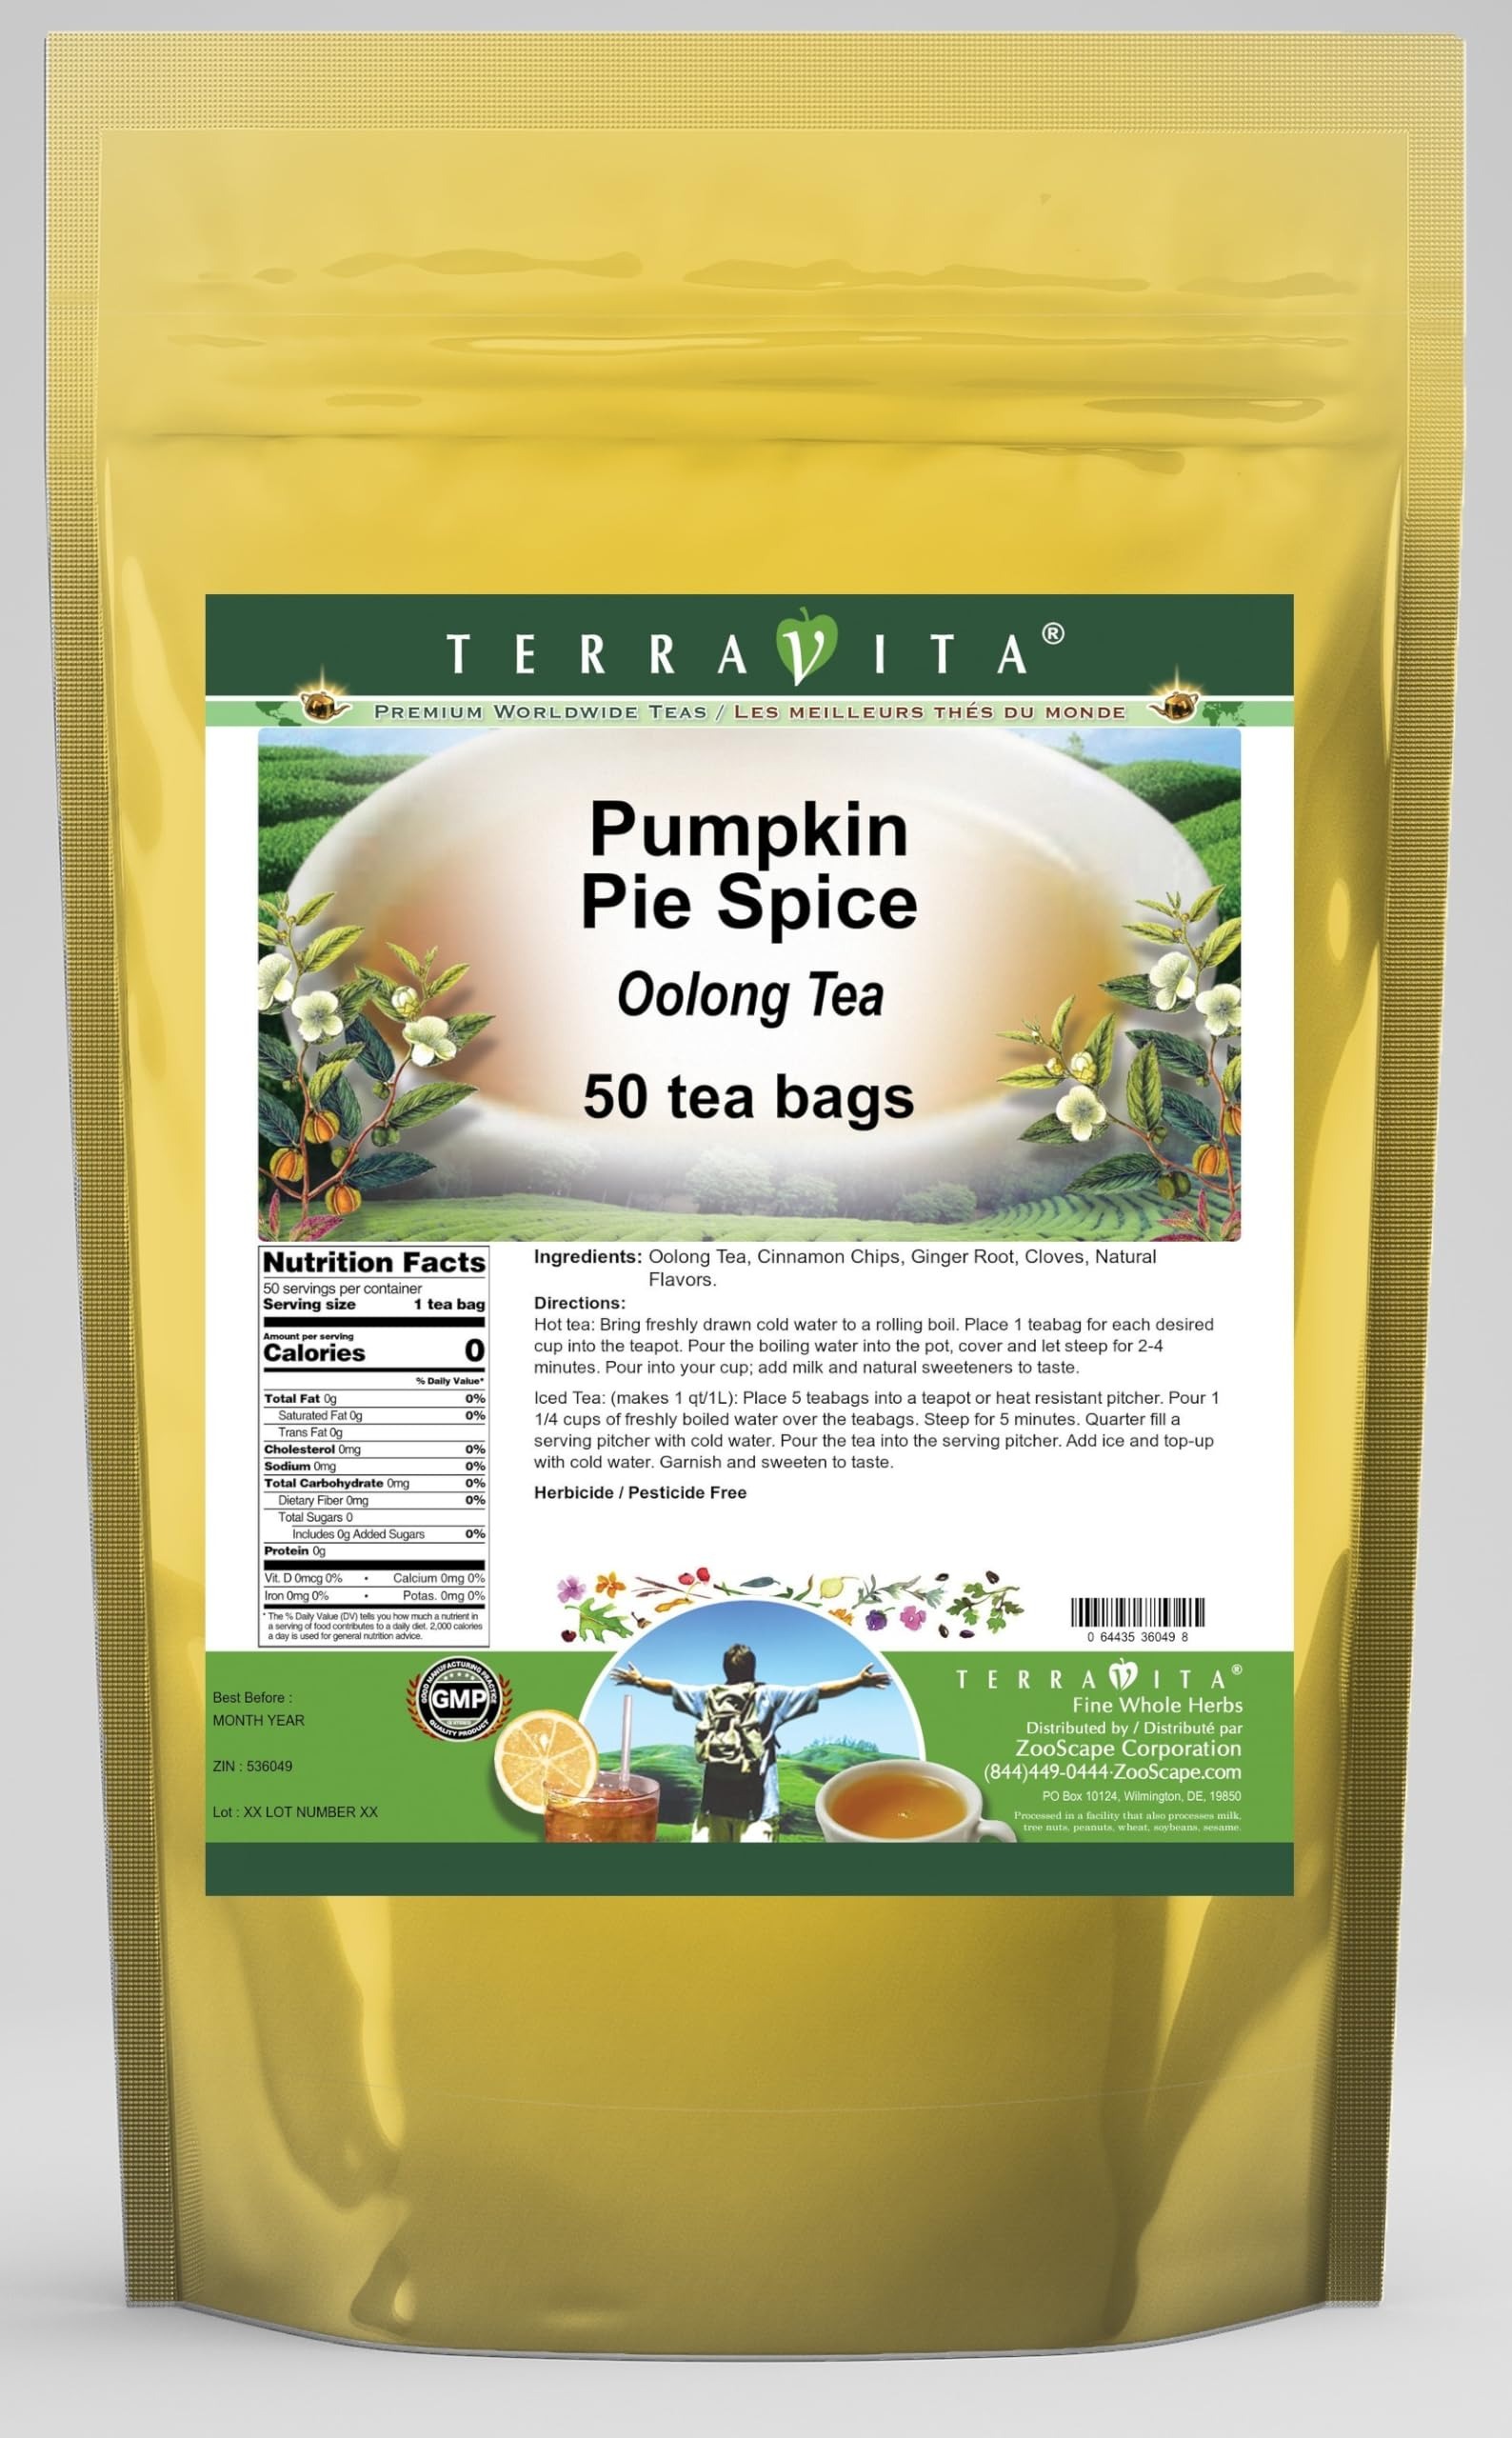
Item Name: Pumpkin Pie Spice Oolong Tea (50 tea bags, ZIN: 536049)
Bullet Point 1: Our Pumpkin Pie Spice Oolong Tea is a luxurious flavored Oolong tea with Cinnamon Chips, Ginger Root and Cloves that you can enjoy hot or cold! The Pumpkin Pie Spice flavor and aroma is wonderful! - Ingredients: Oolong tea, Cinnamon Chips, Ginger Root, Cloves and Natural Pumpkin Pie Spice Flavor.
Bullet Point 2: No fillers.
Bullet Point 3: Manufacturer: TerraVita
Bullet Point 4: Size: 50 tea bags
Bullet Point 5: Oolong Tea Bags - Packed in a convenient upright pouch!
Product Description: Our Pumpkin Pie Spice Oolong Tea is a luxurious flavored Oolong tea with Cinnamon Chips, Ginger Root and Cloves that you can enjoy hot or cold! The Pumpkin Pie Spice flavor and aroma is wonderful! - Ingredients: Oolong tea, Cinnamon Chips, Ginger Root, Cloves and Natural Pumpkin Pie Spice Flavor. - Hot tea brewing method: Bring freshly drawn cold water to a rolling boil. Place 1 teabag for each desired cup into the teapot. Pour the boiling water into the pot, cover and let steep for 2-4 minutes. Pour into your cup; add milk and natural sweeteners to taste. - Iced tea brewing method: (to make 1 liter/quart): Place 5 teabags into a teapot or heat resistant pitcher. Pour 1 1/4 cups of freshly boiled water over the teabags. Steep for 5 minutes. Quarter fill a serving pitcher with cold water. Pour the tea into the serving pitcher. Add ice and top-up with cold water. Garnish and sweeten to taste. - TerraVita is an exclusive line of premium-quality, natural source products that use only the finest, purest and most potent ingredients found around the world. TerraVita is hallmarked by the highest possible standards of purity, potency, stability and freshness. All of our products are prepared with the highest elements of quality control, from raw materials through the entire manufacturing process, up to and including the moment that the bottles or bags are sealed for freshness and shipped out to you. Our highest possible standards are certified by independent laboratories and backed by our personal guarantee. - TerraVita exists to meet and ensure your family's health and wellness without the harmful effects of chemicals and health products. We strive to make all of our products affordable and reliable and are constantly searching the market to maintain our affordability and to lo
Value: 50.0
Unit: Count

Price: 20.08